Joseph Trịnh Chính Trực

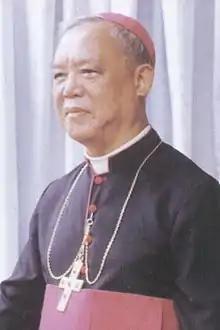

Joseph Trịnh Chính Trực (25 October 1925 – 23 September 2011) was the Catholic bishop of the Diocese of Ban Mê Thuôt, Vietnam. Ordained to the priesthood in 1954, Truc was named bishop in 1981, and retired in 2000.